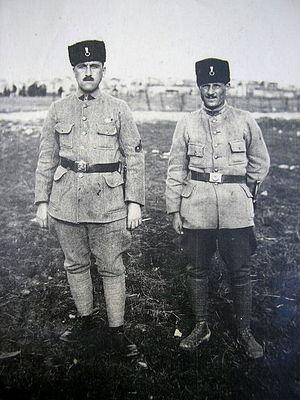
L'Armée du Calife est une milice ottomane créée le 18 avril 1920 par le ministre de la Guerre Soliman Chevket Pacha sur l'ordre du sultan Mehmed VI. Le but de l'organisation était de combattre les nationalistes turcs commandés par Mustafa Kemal Pacha.